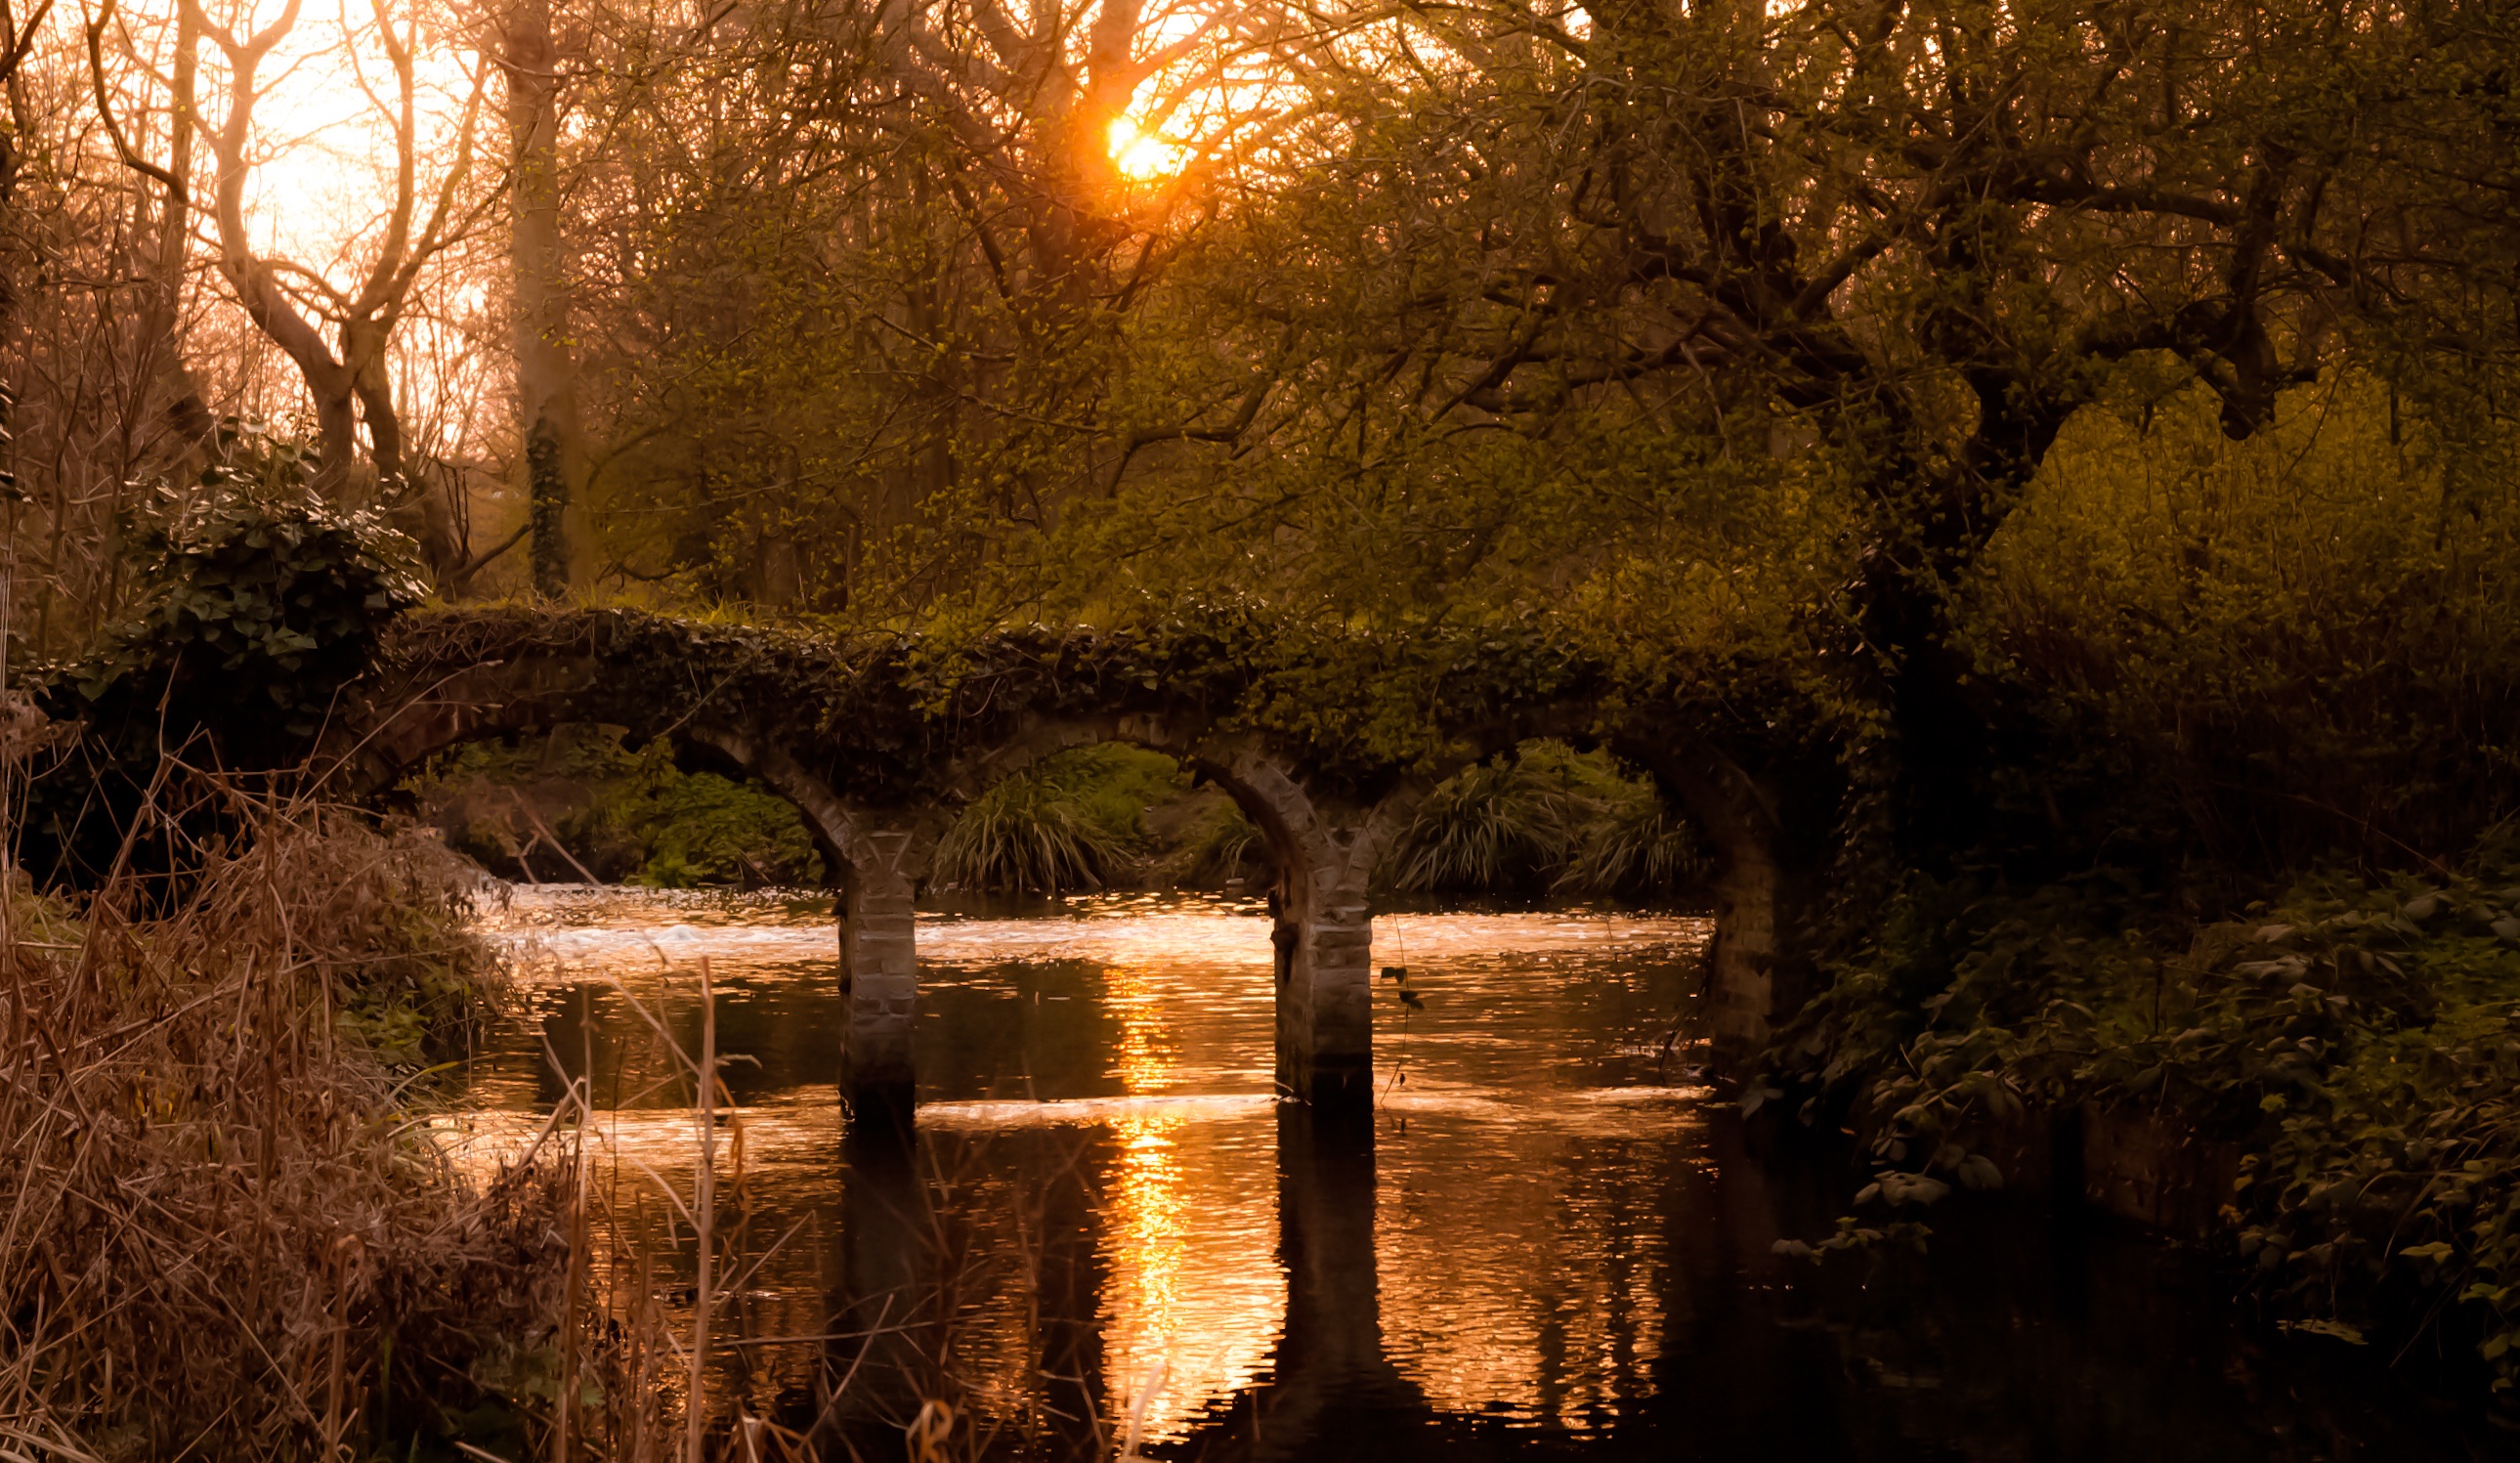
tree, nature, forest, branch, light, sunrise, sunset, night, sunlight, morning, leaf, dawn, evening, reflection, autumn, darkness, season, woodland, habitat, atmospheric phenomenon, woody plant